June Travis

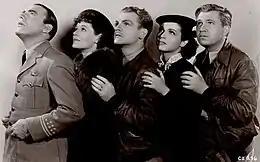
Travis (second from right) with Pat O'Brien, Martha Tibbetts, James Cagney and Stuart Erwin in "Ceiling Zero" (1936)

She was Ronald Reagan's leading lady in his first movie, "Love Is on the Air", in 1937.